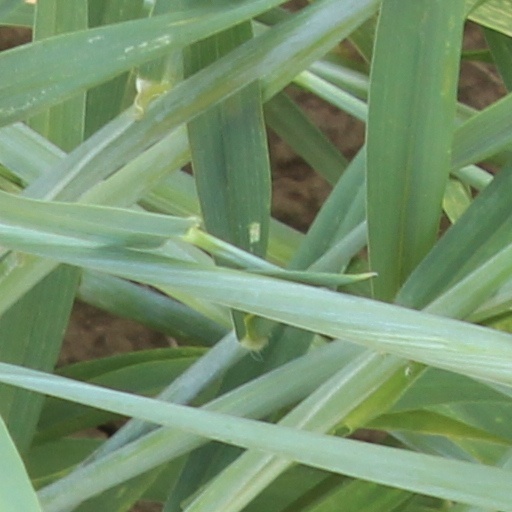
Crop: wheat